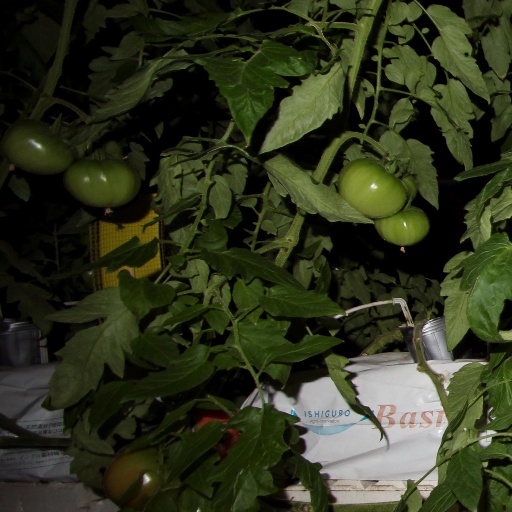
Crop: tomato